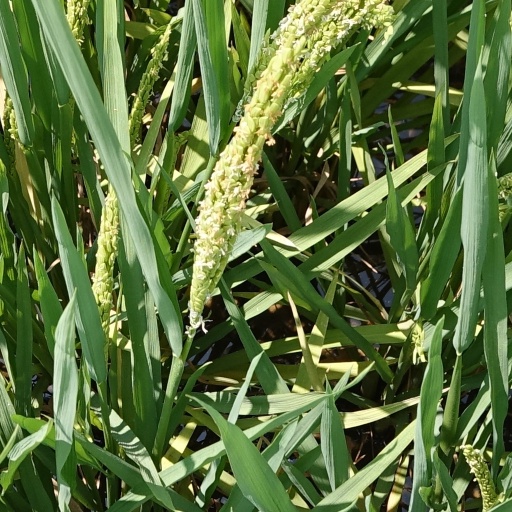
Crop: rice